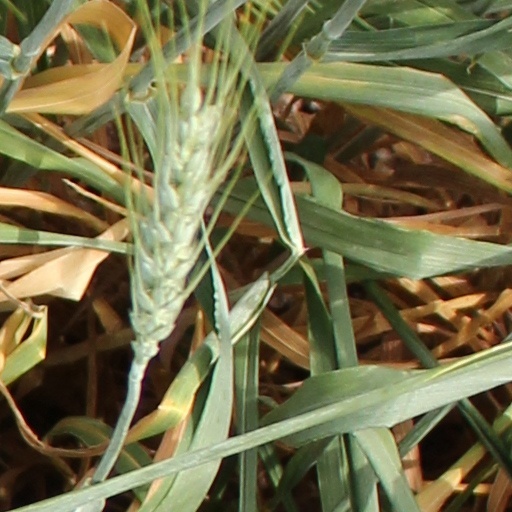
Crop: wheat